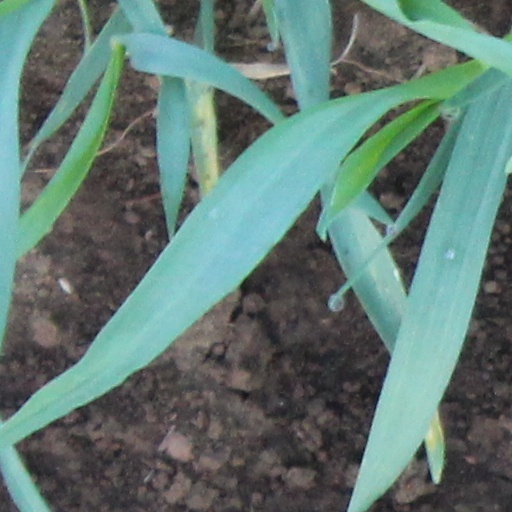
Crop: wheat